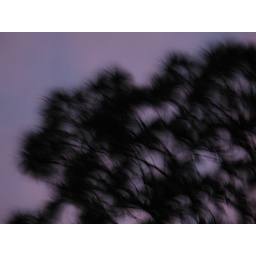
trees against the sky